Slom (musician)

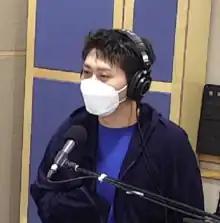
Slom in 2021

Kim Min-woo (born December 17, 1993), known professionally as Slom, is a South Korean-American music producer. He first garnered attention when he appeared on "Show Me the Money 10" as judge and producer in 2021. Earlier in the year, he and singer-songwriter Sumin had also released the album "Miniseries" to critical acclaim. In 2022, he signed to Standard Friends and released his debut studio album "Weather Report".